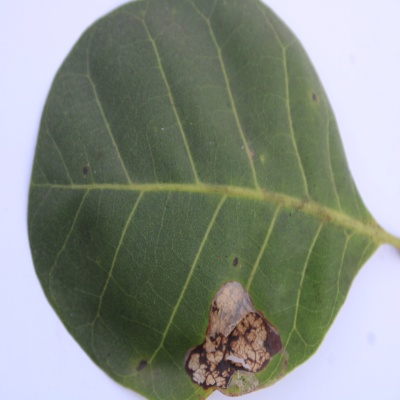
Crop: Cashew
Condition: leaf miner